Aerial tramway

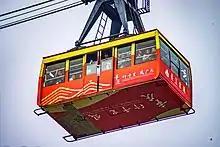
An aerial tramway across the Yangtze river in the Chongqing CBD

Two-car tramways use a "jig-back" system: a large electric motor is located at the bottom of the tramway so that it effectively pulls one cabin down, using that cabin's weight to help pull the other cabin up. A similar system of cables is used in a funicular railway. The two passenger or cargo cabins, which carry from 4 to over 150 people, are situated at opposite ends of the loops of cable. Thus, while one is coming up, the other is going down the mountain, and they pass each other midway on the cable span.